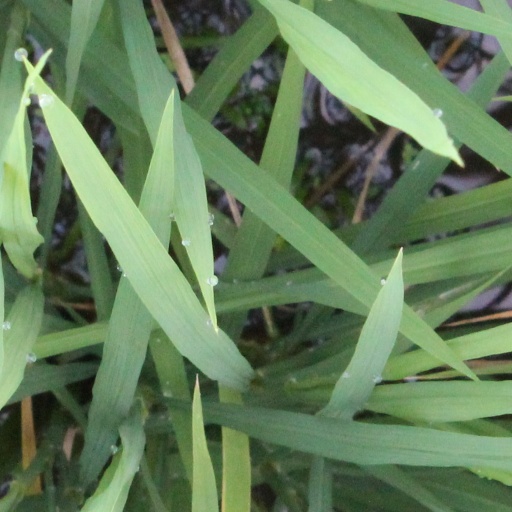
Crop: rice